Reading Lolita in Tehran

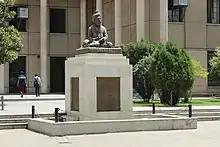
Ferdowsi Statue in Front of Literature Faculty, University of Tehran

Nafisi's account flashes back to the early days of the revolution, when she first started teaching at the University of Tehran amid the swirl of protests and demonstrations. In 1980, Nafisi claims she was dismissed from the University of Tehran for refusing to wear a veil; she subsequently pursued an independent writing career, bore two children, and, after a long hiatus from teaching, took a full-time job at Allameh Tabatabaii University where she resumed the teaching of fiction.